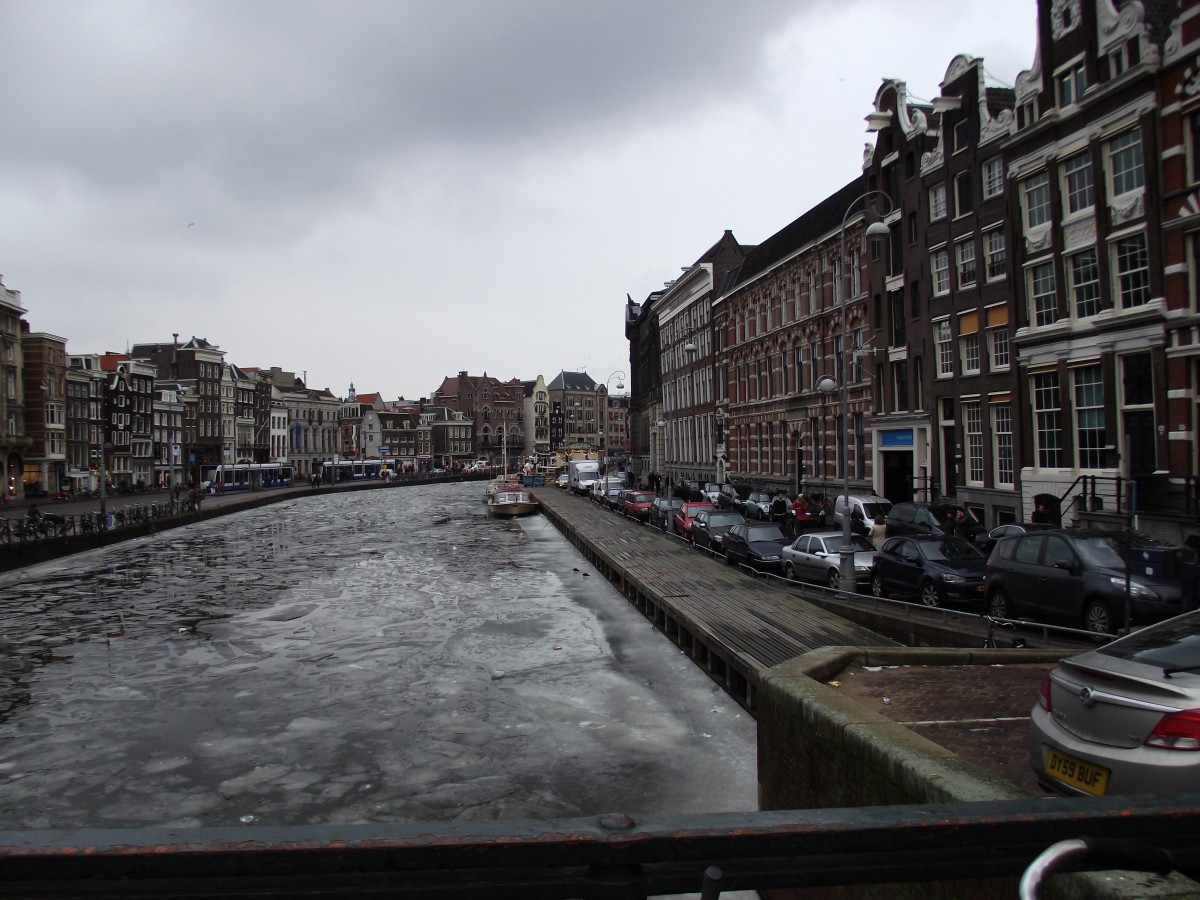
Tags: winter, road, street, town, city, canal, cityscape, downtown, evening, reflection, weather, lane, waterway, infrastructure, urban area